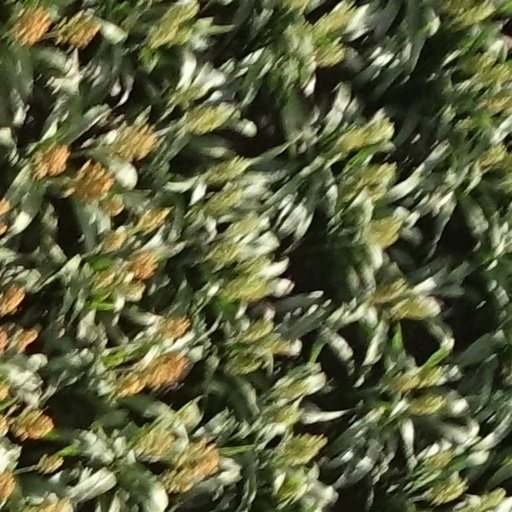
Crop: sorghum